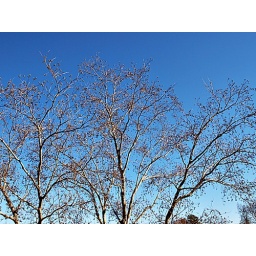
2009-02-04 wed -- Grove of leafless cottonwood trees near lake - Mirror Lake Plaza Building - Flowood MS